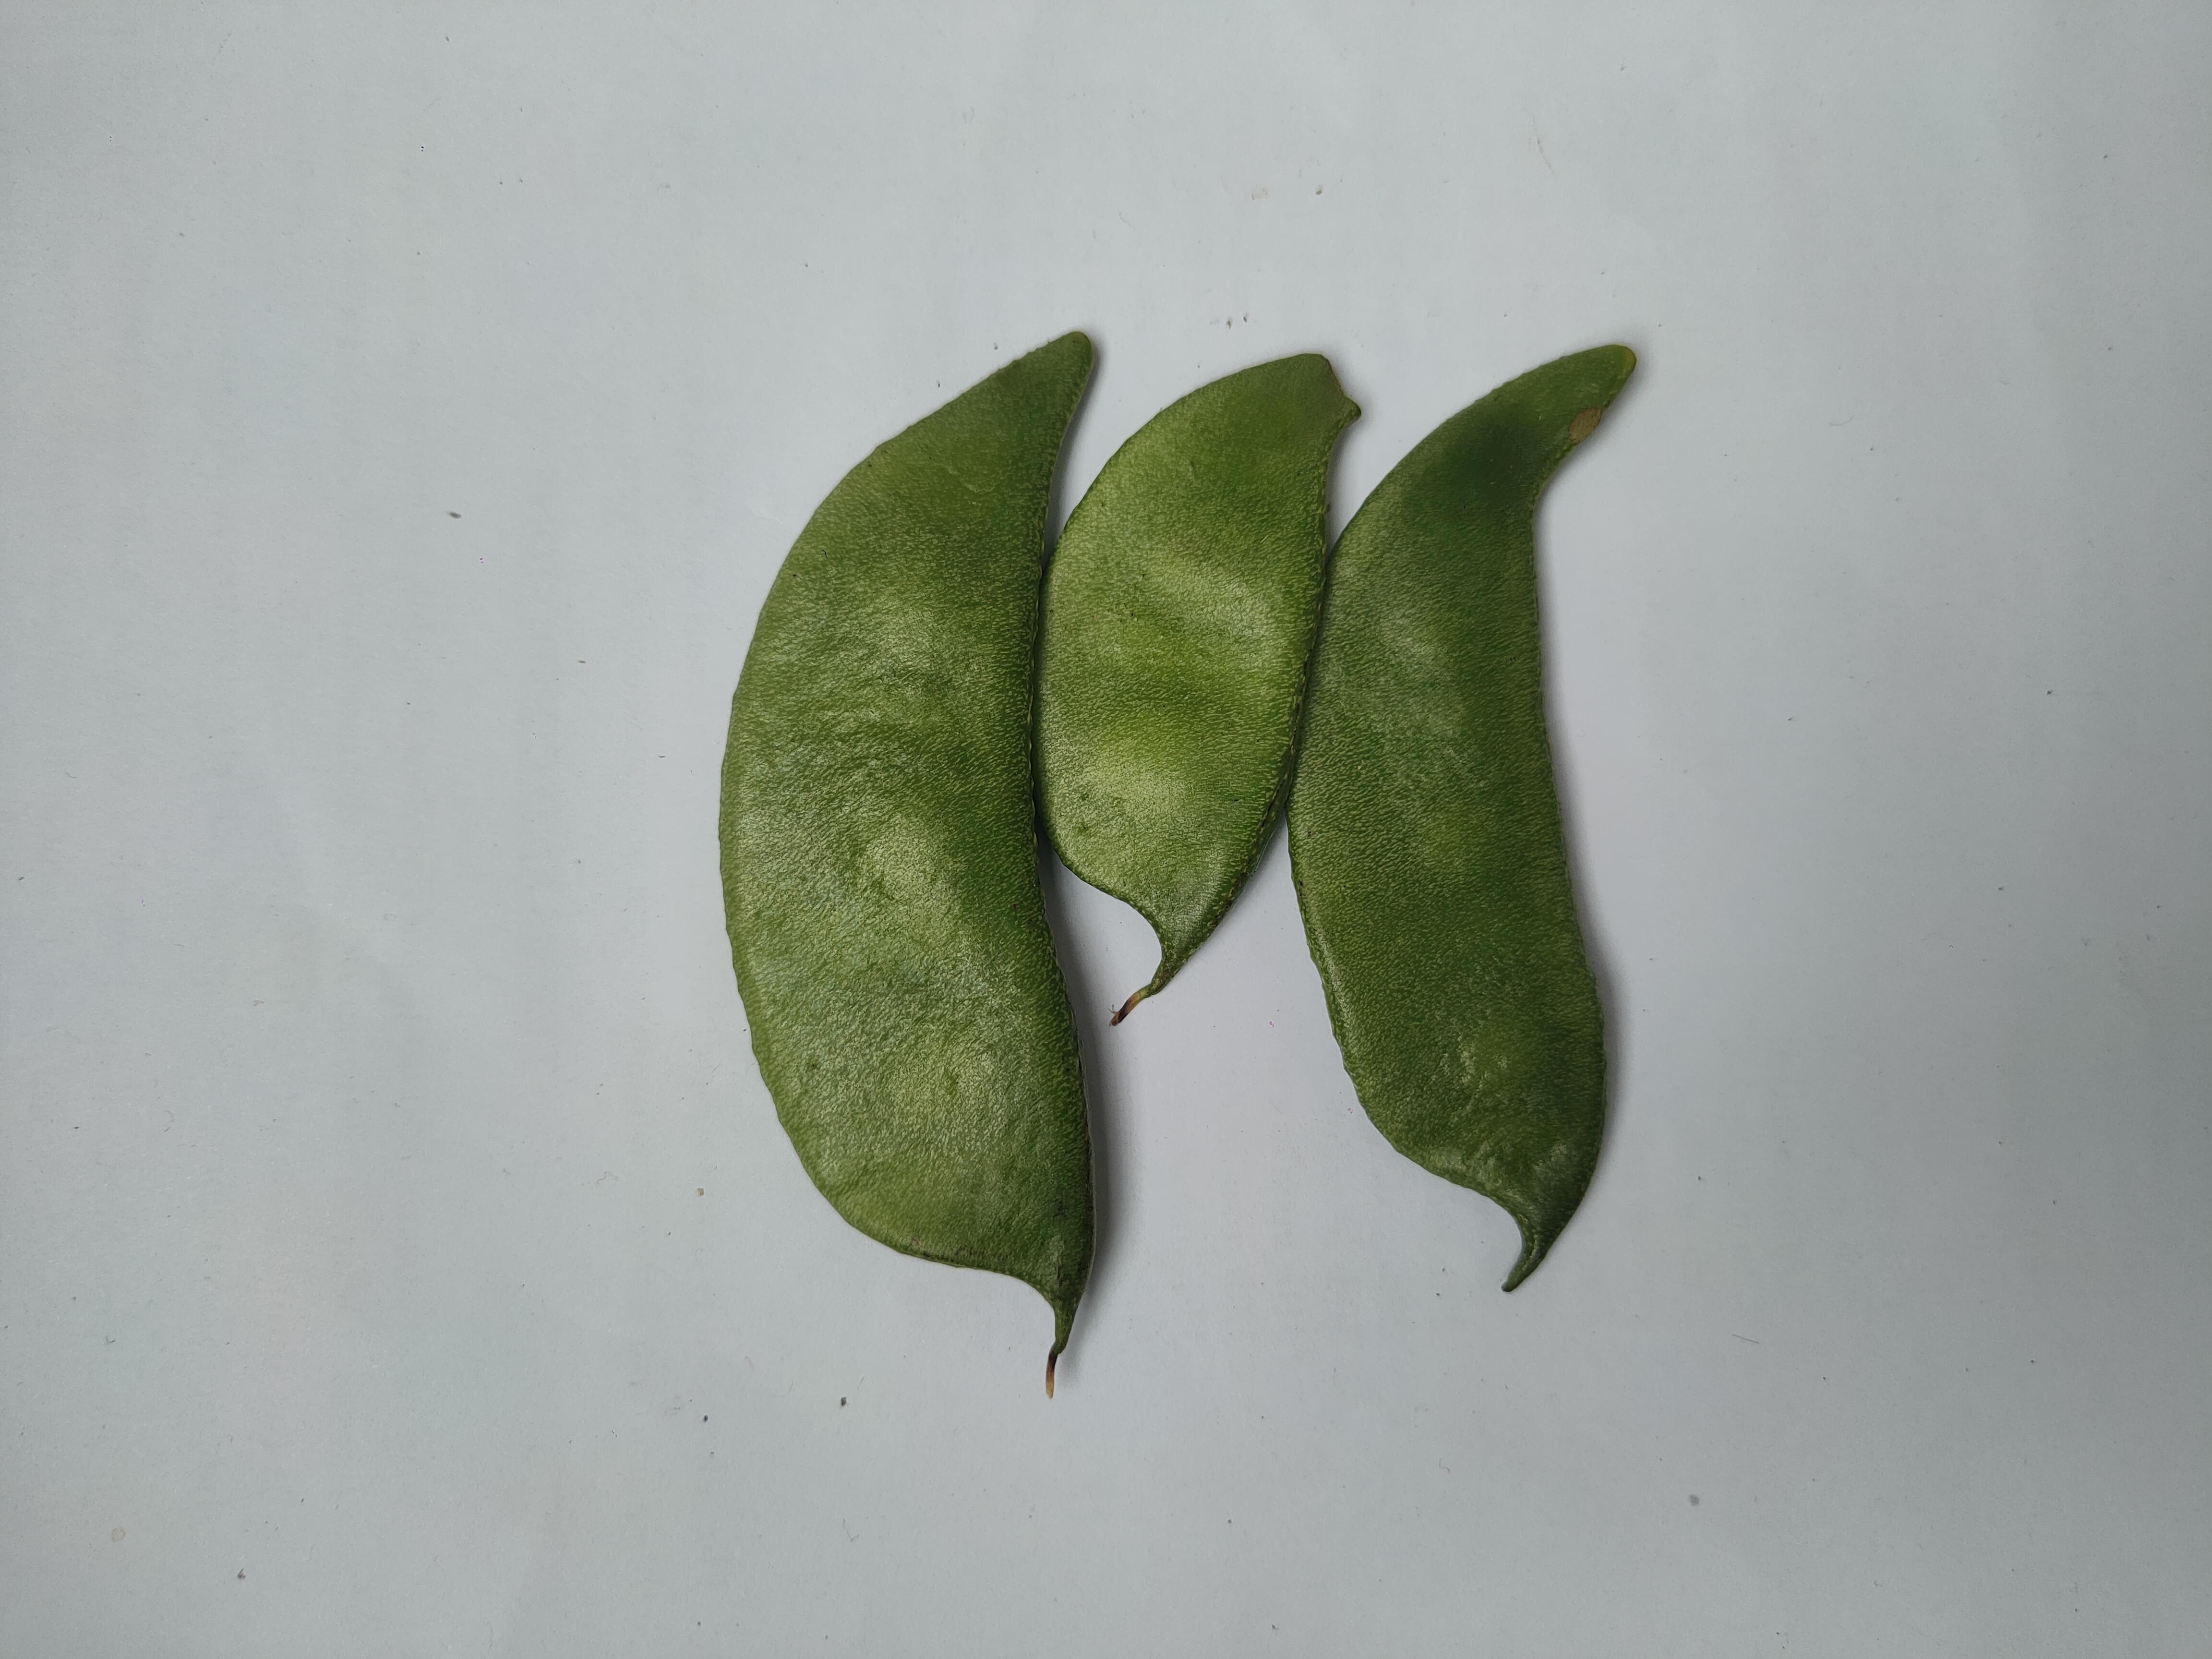
Label: Bean